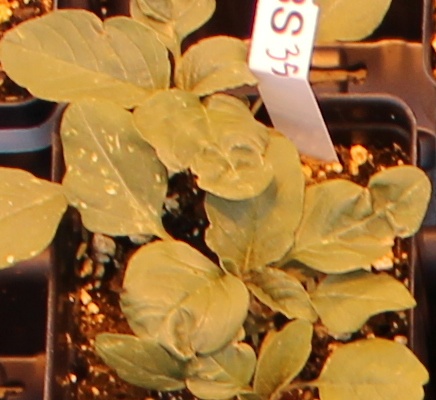
Label: Redroot Pigweed